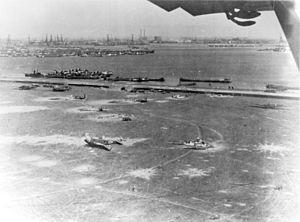
La bataille des Pays-Bas est une opération militaire prévue dans le cas jaune, qui désigne l'invasion allemande de la région des Pays-Bas et de la France pendant la Seconde Guerre mondiale.